Qemberxanim

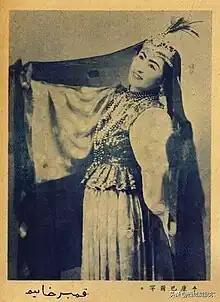
Qemberxanim in 1947

Qemberxanim (alternatively romanized as Kangba'erhan, Qambarkhan, or Kemberhan Emet; – March 1994) was a Uyghur dancer and choreographer.